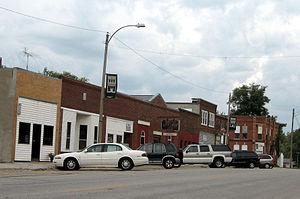
Salem est une ville du comté de Henry, en Iowa, aux États-Unis. Elle est incorporée le 24 janvier 1855.